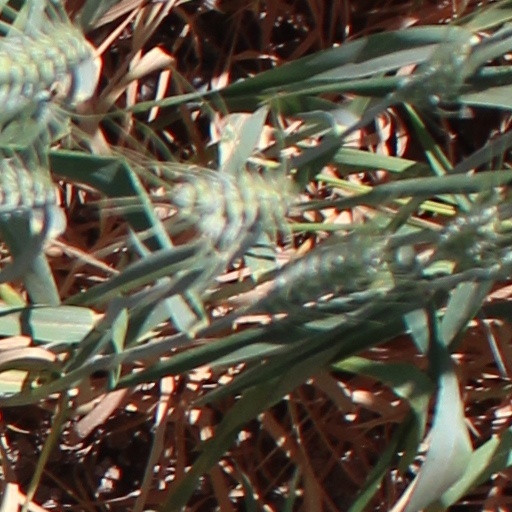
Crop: wheat